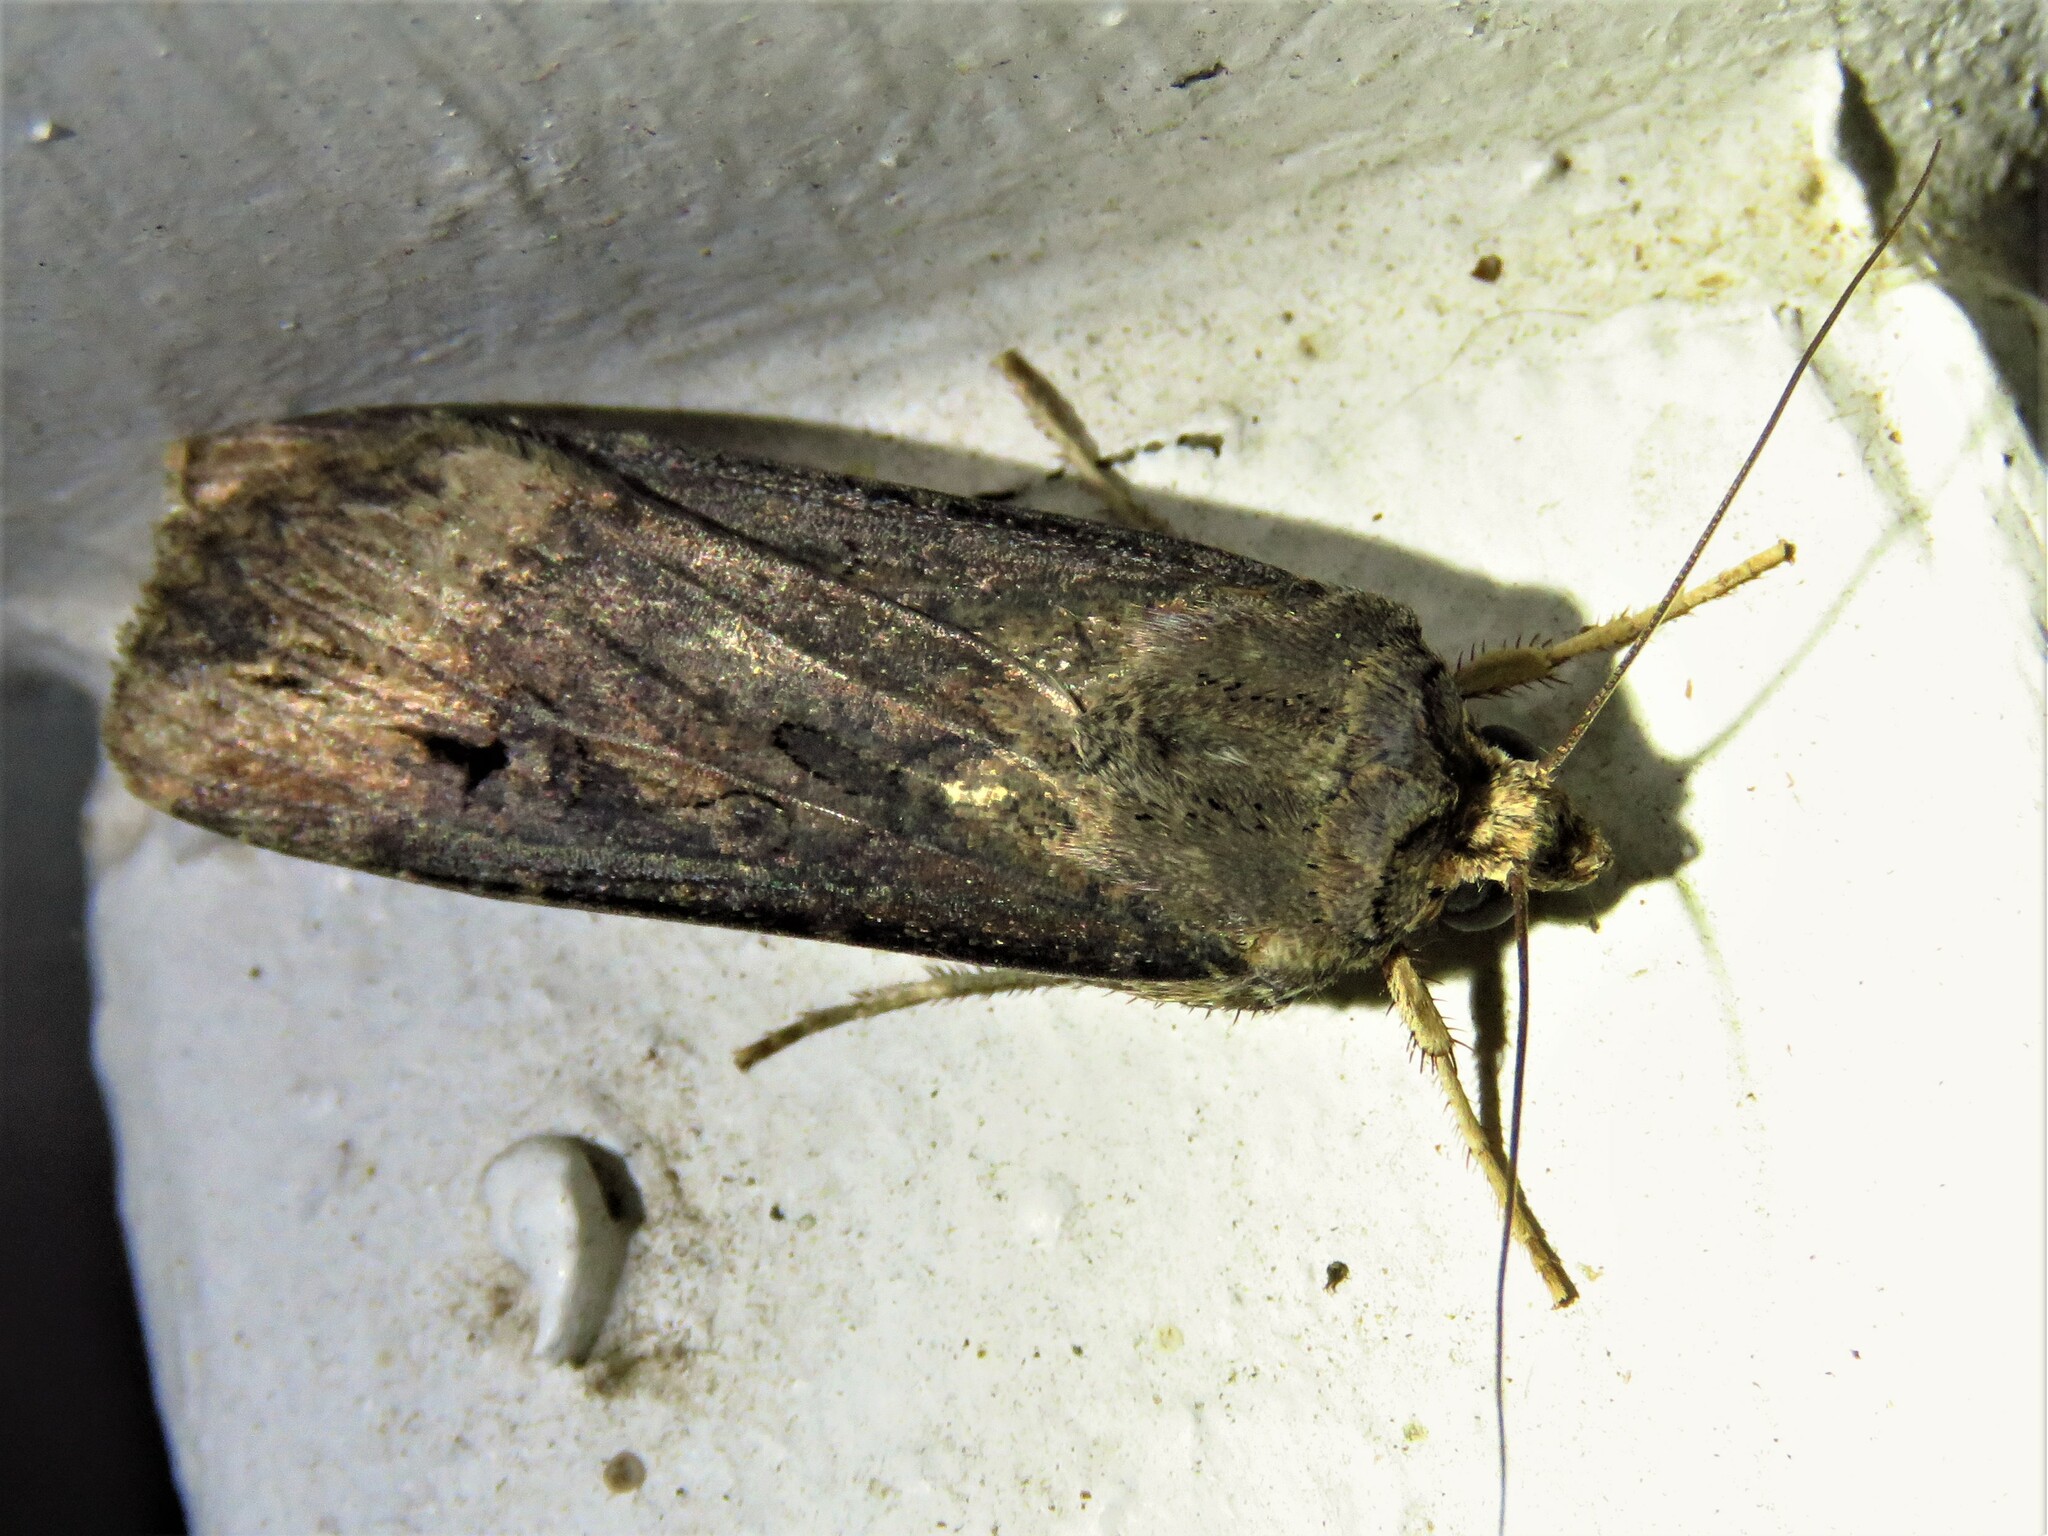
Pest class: cutworms